Solar power in West Virginia

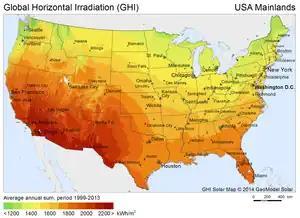
US solar potential

Solar power in West Virginia on rooftops can provide 23% of all electricity used in West Virginia from 6,300 MW of solar panels, but West Virginia will be the last state in the United States to reach grid parity - the point where solar panels are cheaper than grid electricity - without incentives, due to the low cost of electricity - about $0.062/kWh. The point where grid parity is reached is a product of the average insolation and the average cost of electricity. At $0.062/kWh and 4.3 sun-hours/day, solar panels would need to come down to ~$1,850/kW installed to achieve grid parity. The first state in the US to achieve grid parity was Hawaii. Solar power's favorable carbon footprint compared to fossil fuels is a major motivation for expanding renewable energy in the state, especially when compared to coal to generate electrical power.